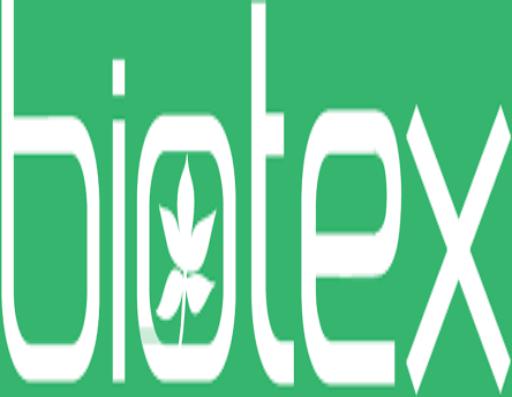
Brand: Biotex
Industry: Necessities